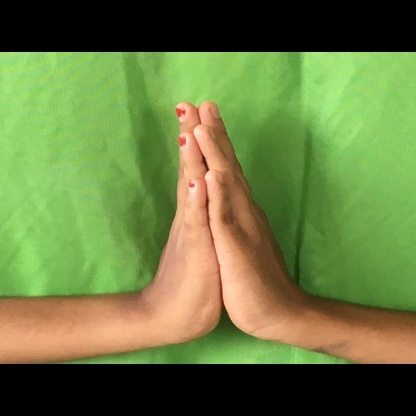
Mudra: Anjali